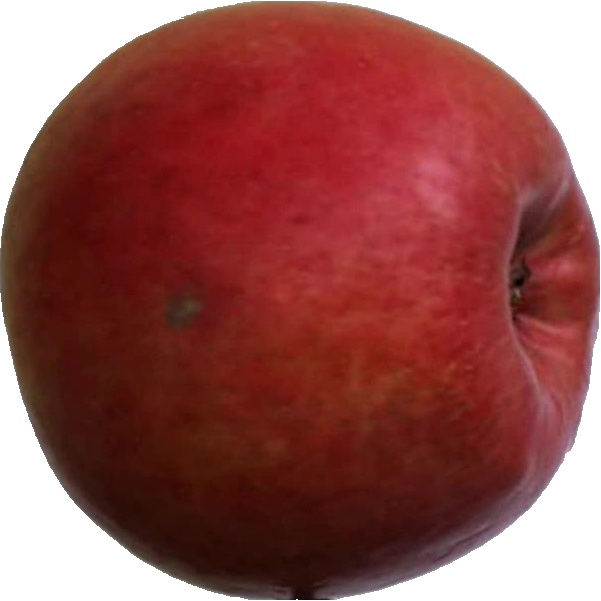
Label: apple_crimson_snow_1